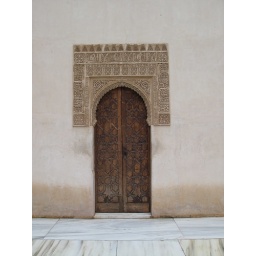
Decorative wooden door in the Alhambra